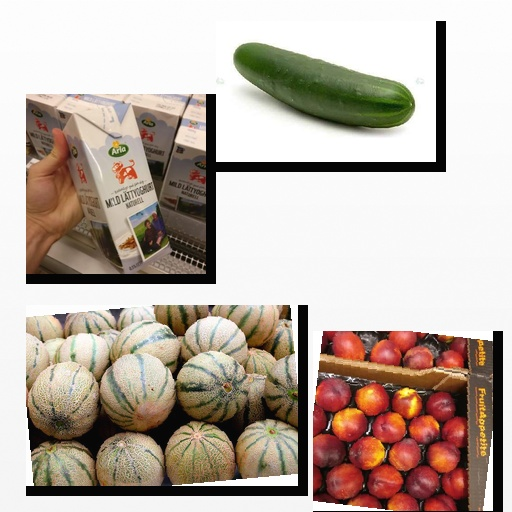
Food items: cucumber, natural_low_fat_yogurt, nectarine, cantaloupe